Lise Mayer

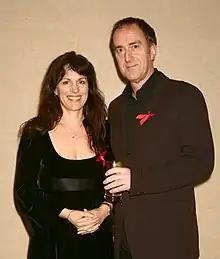
Mayer and her then-partner Angus Deayton in 2007

Mayer was in a relationship until 1985 with Rik Mayall, including the period when they co-wrote "The Young Ones". She has a son with comedian and television presenter Angus Deayton, with whom she was in a relationship from 1991 to 2015. Her sister, Catherine Mayer, co-founded the Women's Equality Party with Sandi Toksvig.